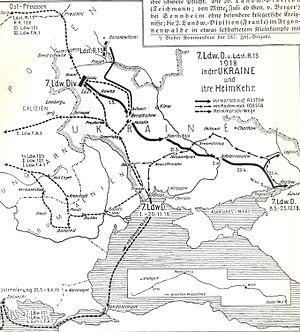
Hermann von Eichhorn, né le 13 février 1848 assassiné le 30 juillet 1918, est un général de l'armée prussienne. Il participe à la guerre austro-prussienne, la guerre franco-allemande de 1870 et la première Guerre mondiale. Il dirige la 10ᵉ armée allemande, puis un groupe d'armée sur le front de l'Est. Il devient gouverneur de l'Ukraine avant d'être assassiné à Kiev.